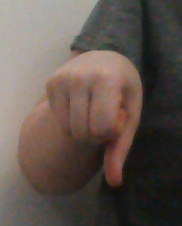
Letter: waw